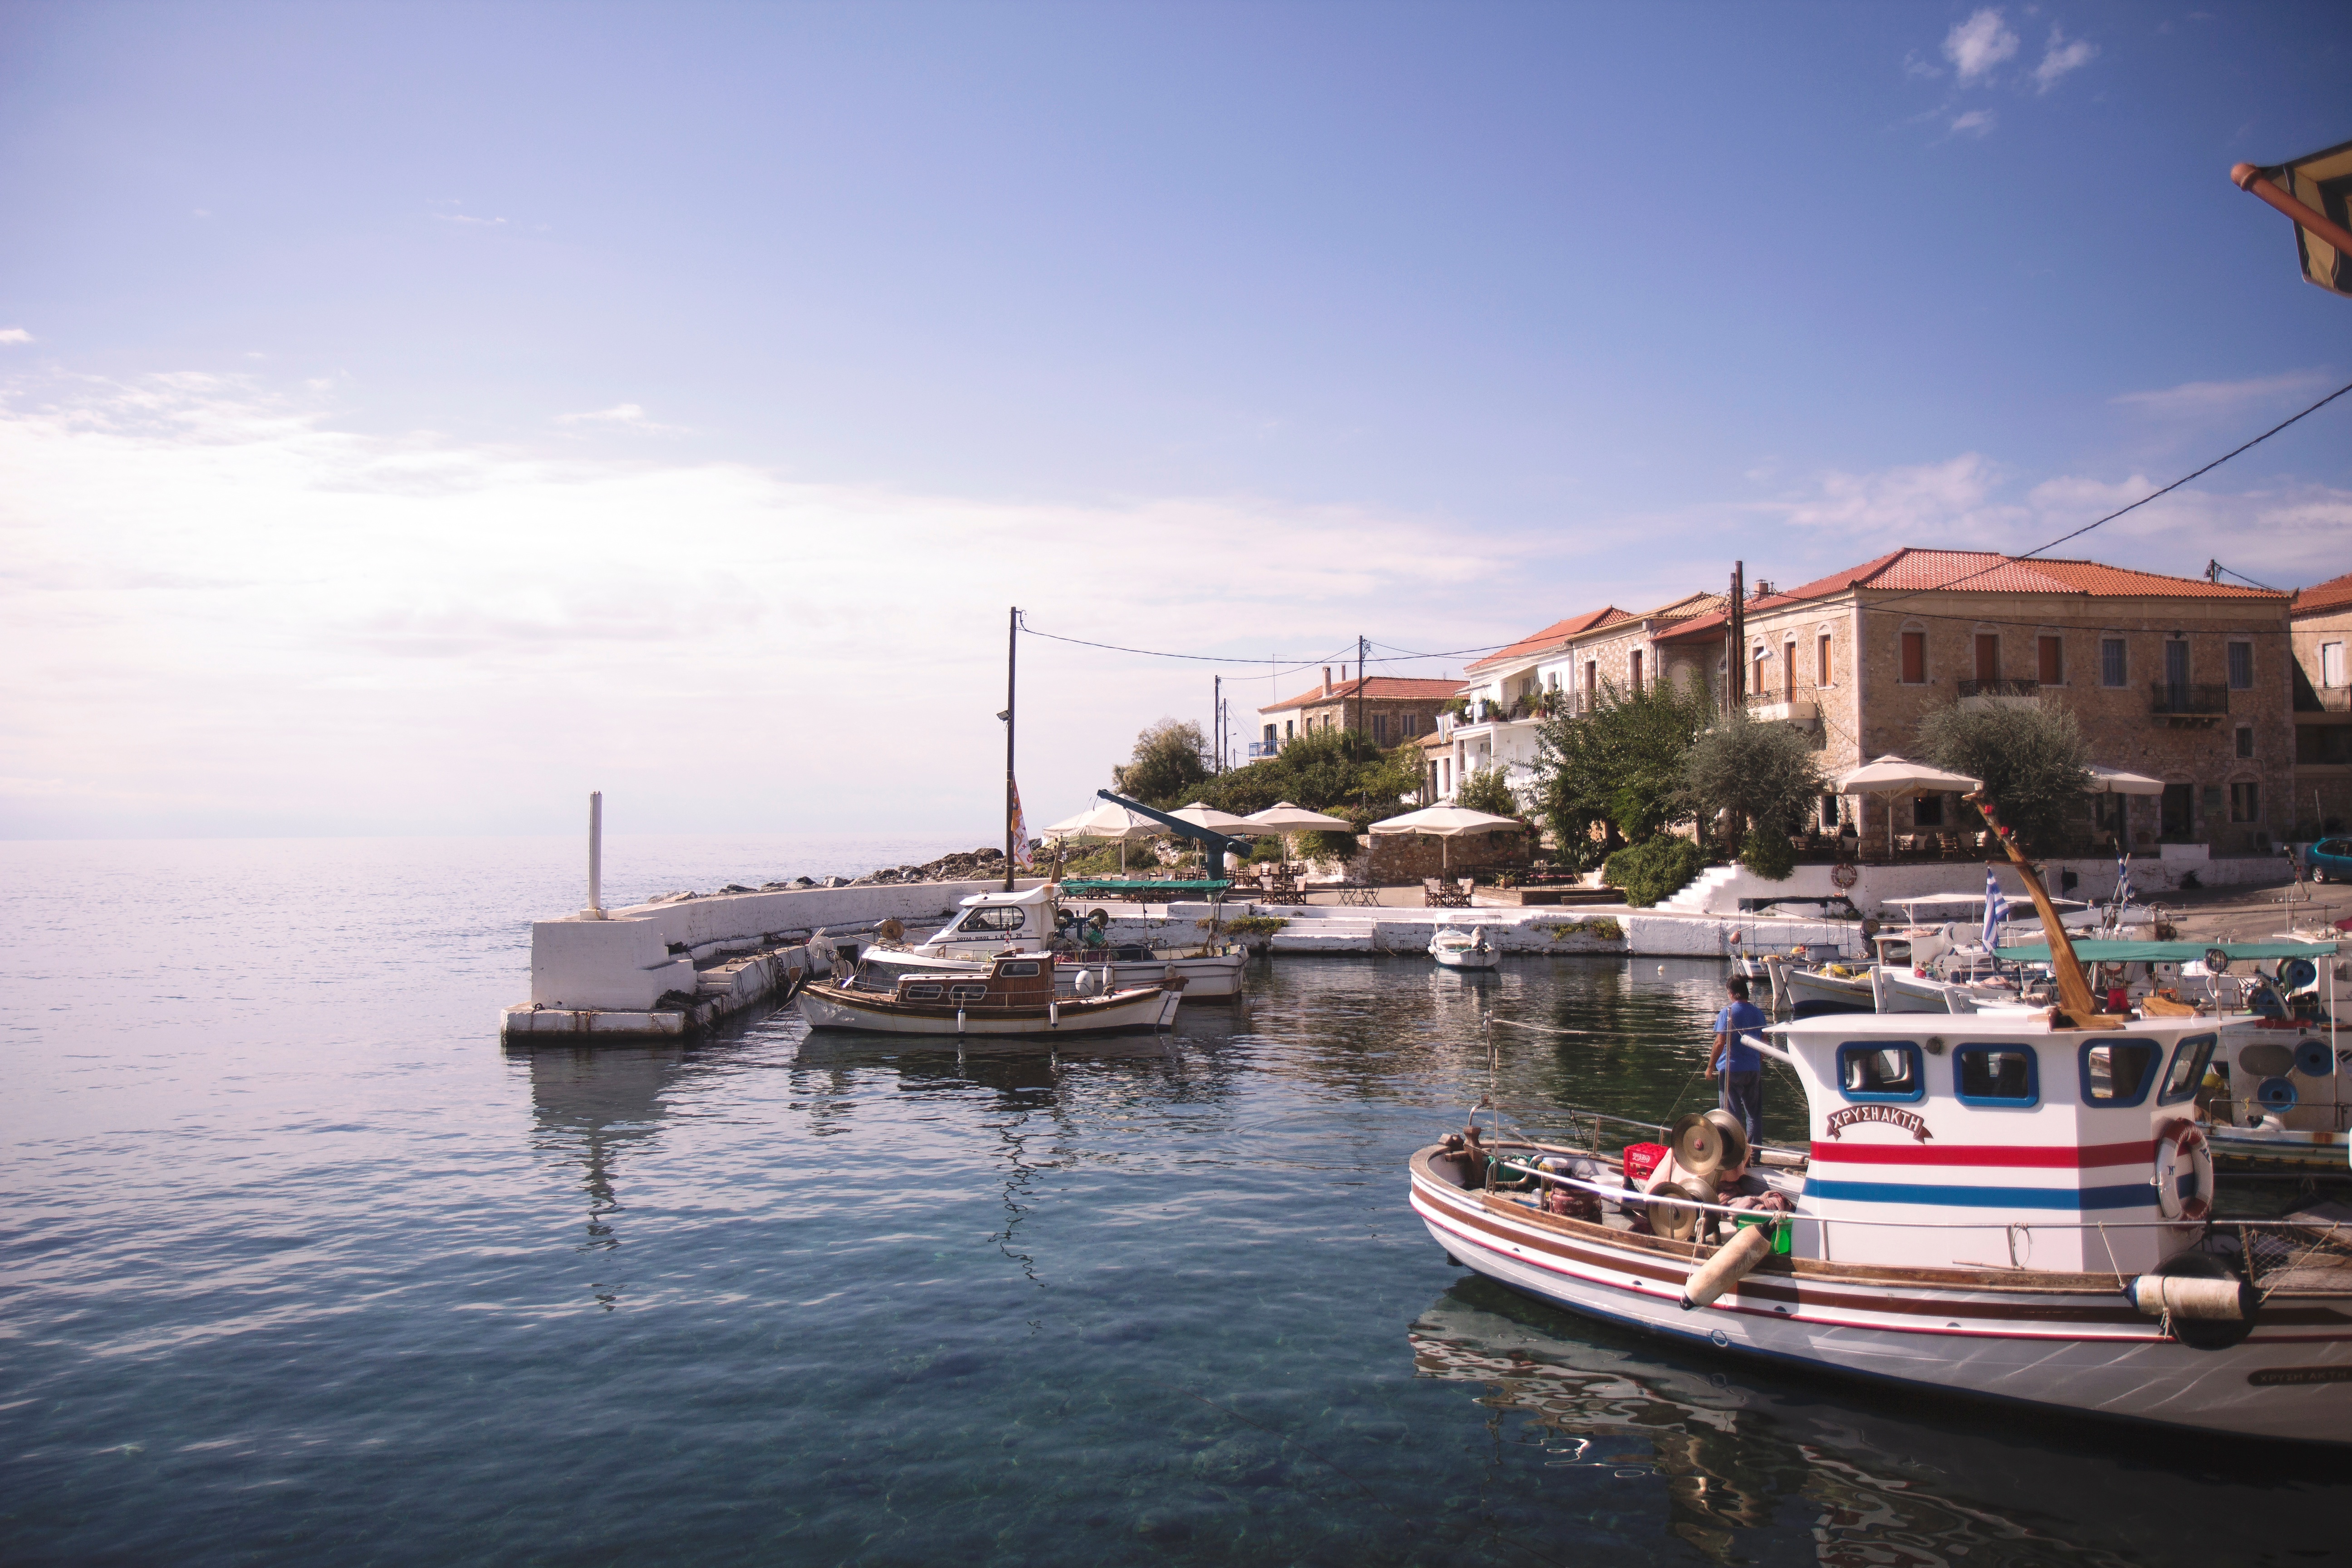
sea, coast, dock, boat, town, ship, vacation, travel, vehicle, bay, harbor, marina, port, tourism, waterway, boating, fishing vessel